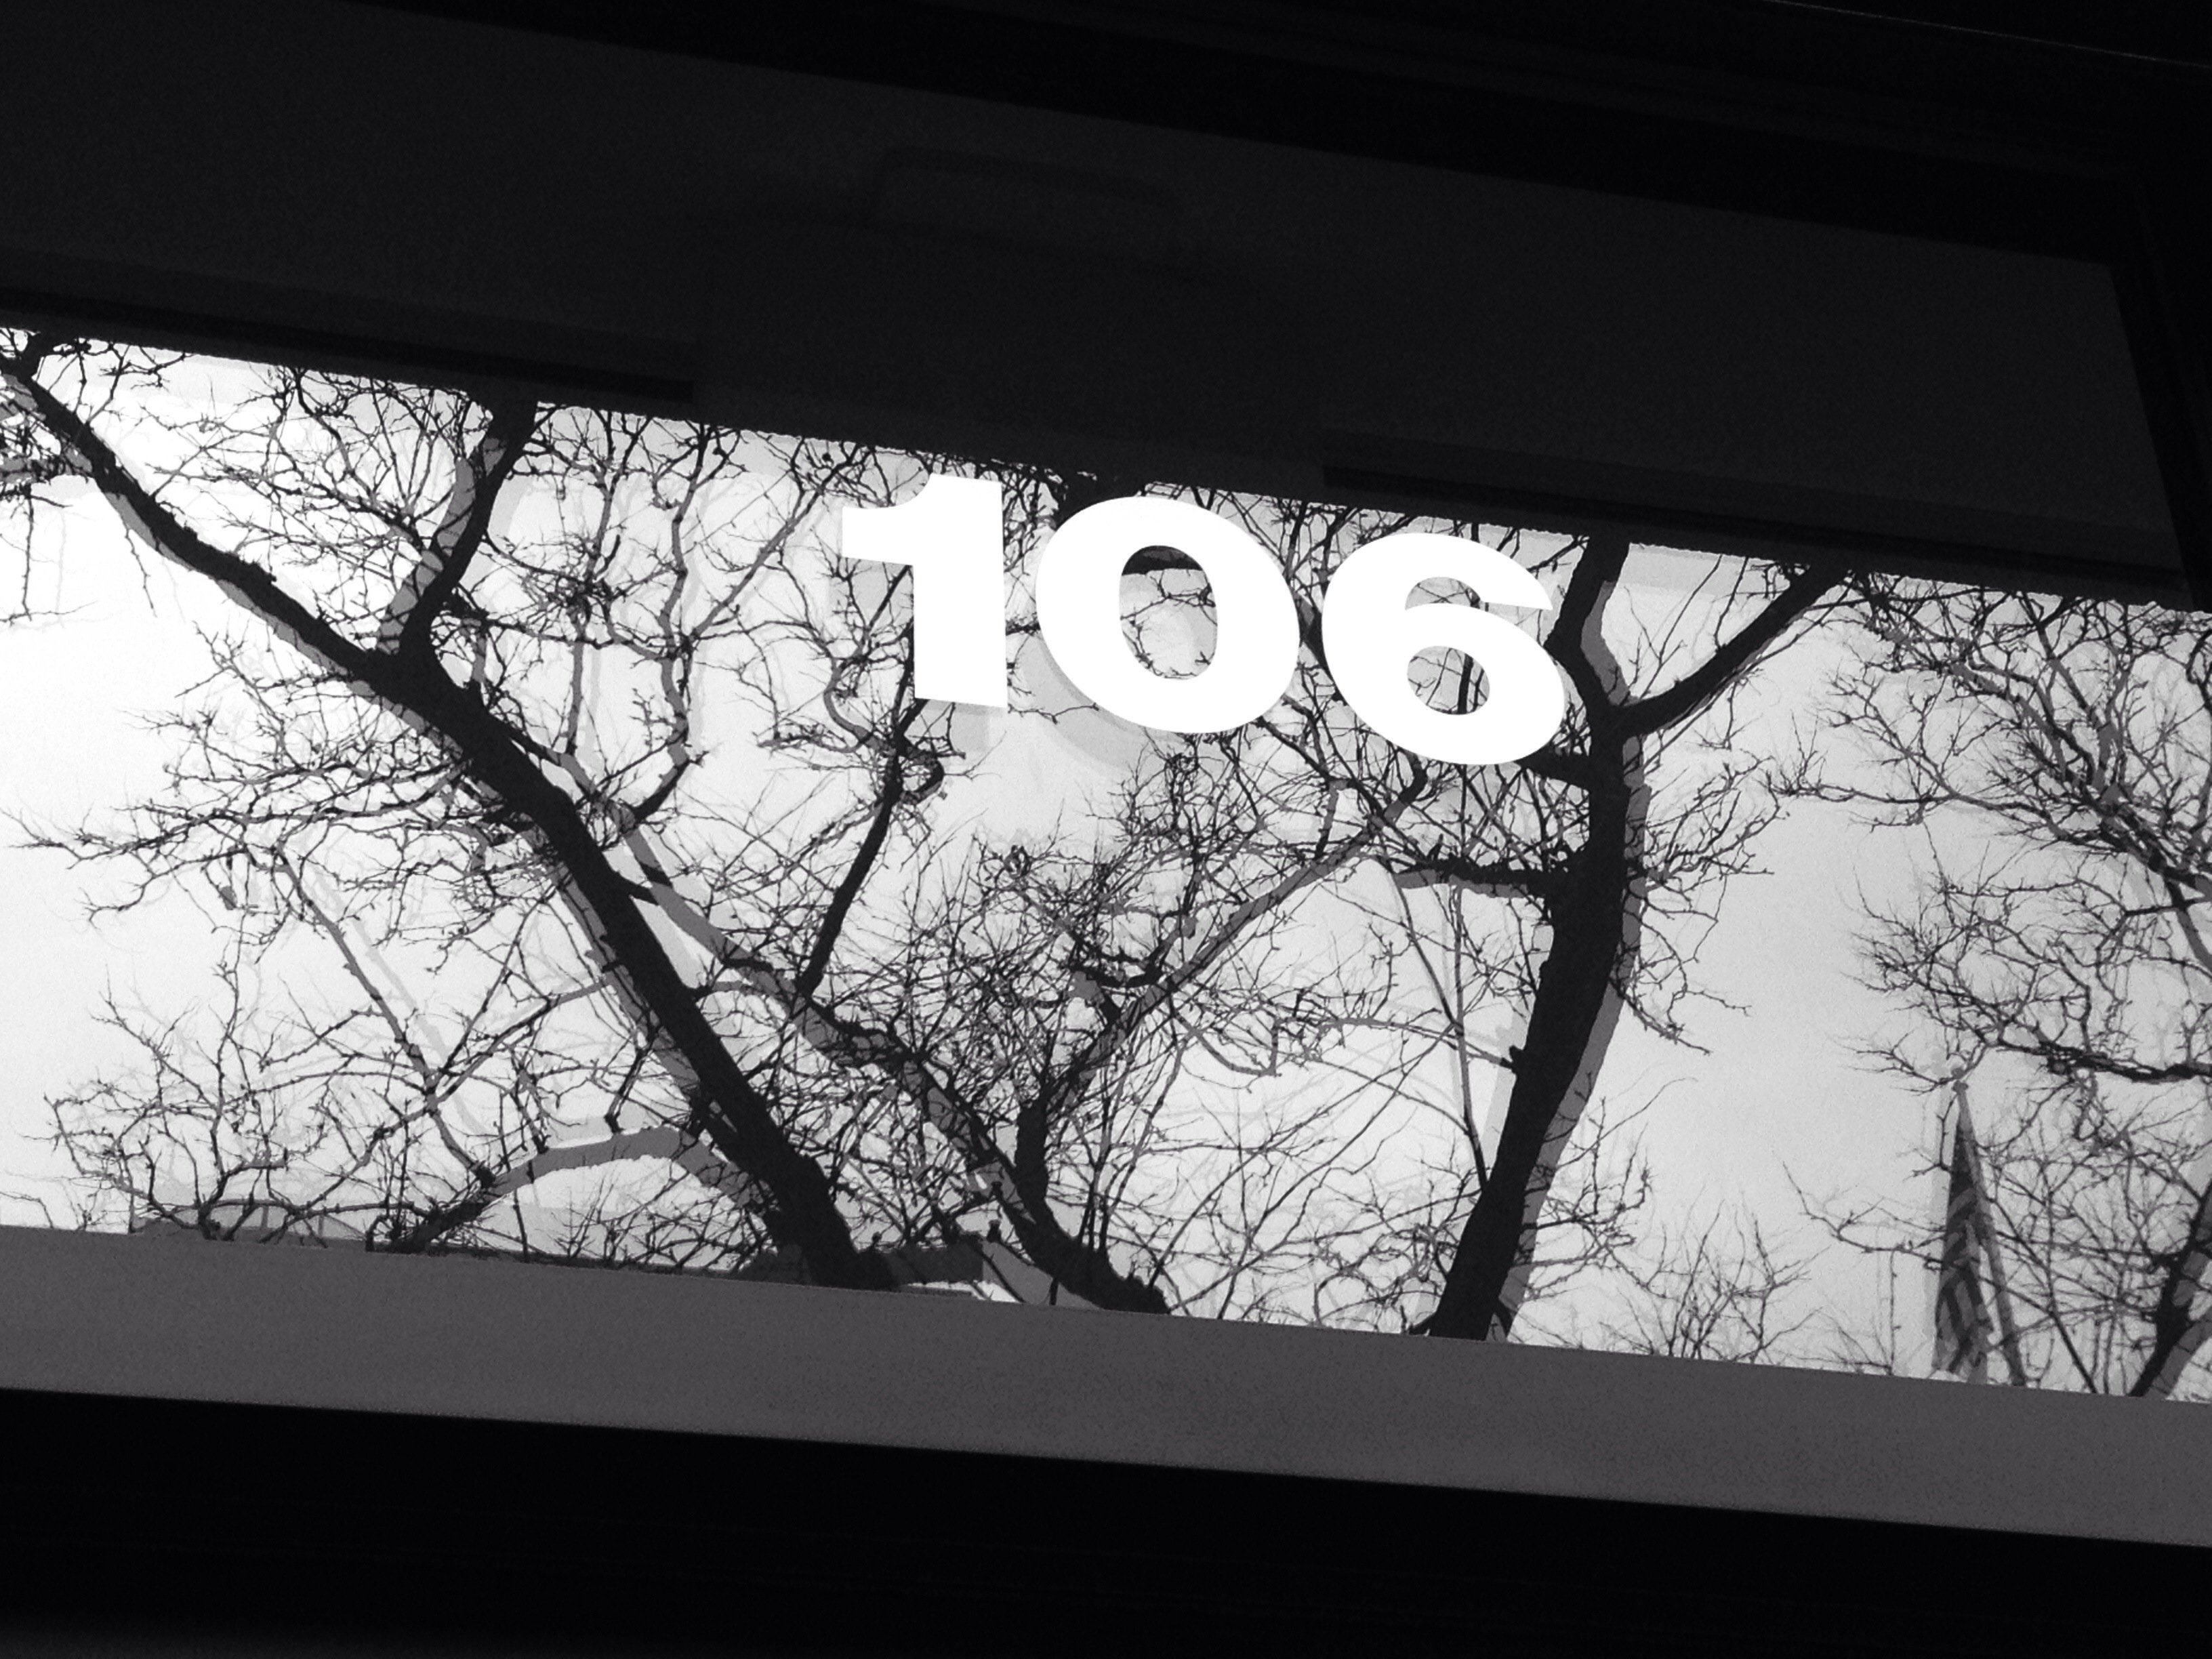
light, black and white, white, window, glass, wall, black, monochrome, lighting, interior design, art, design, photograph, image, shape, ds106, 106, monochrome photography